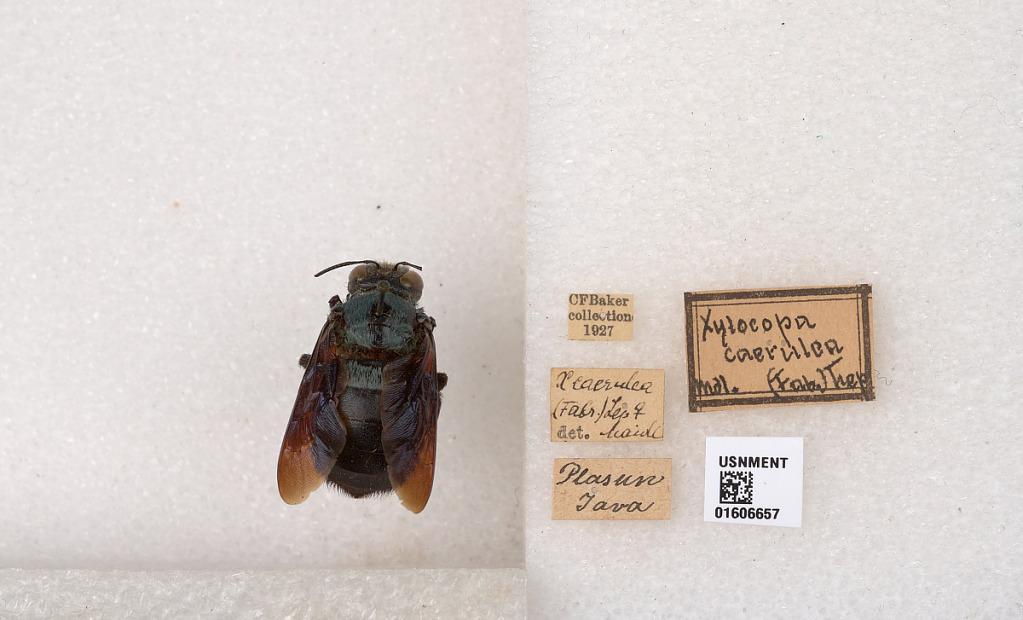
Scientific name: Xylocopa (Koptortosoma) caerulea (Fabricius)
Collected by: C. Baker
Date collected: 1927-1-1
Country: Indonesia
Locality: Plasun
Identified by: Maidl